Glenn Morshower

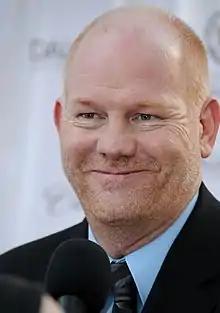
Morshower at the 2011 Dallas International Film Festival

Glenn Morshower (born April 24, 1959) is an American actor and an inspirational speaker. Known for his distinctive Texas accent, he is well known for playing military and law enforcement roles in both live-action and voice work, particularly Secret Service Agent Aaron Pierce in "24" and Colonel Sharp in the first "Transformers" film; he returned in future "Transformers" films as a different character known as General Morshower. Aaron Pierce was the only character (other than Jack Bauer) to appear in each of the first seven seasons of "24". He has appeared in many feature films and television series.